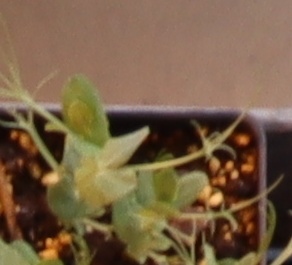
Label: Field Pea